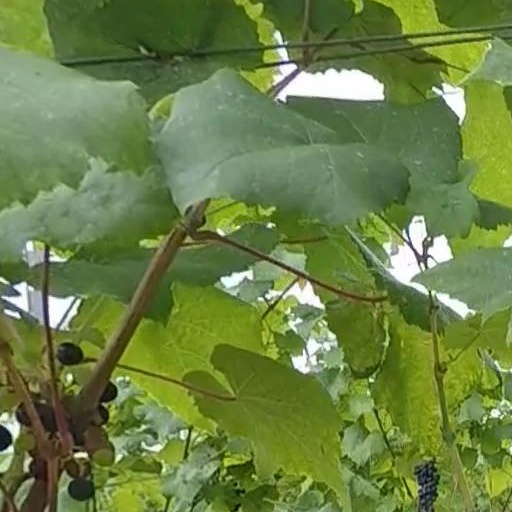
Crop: grape